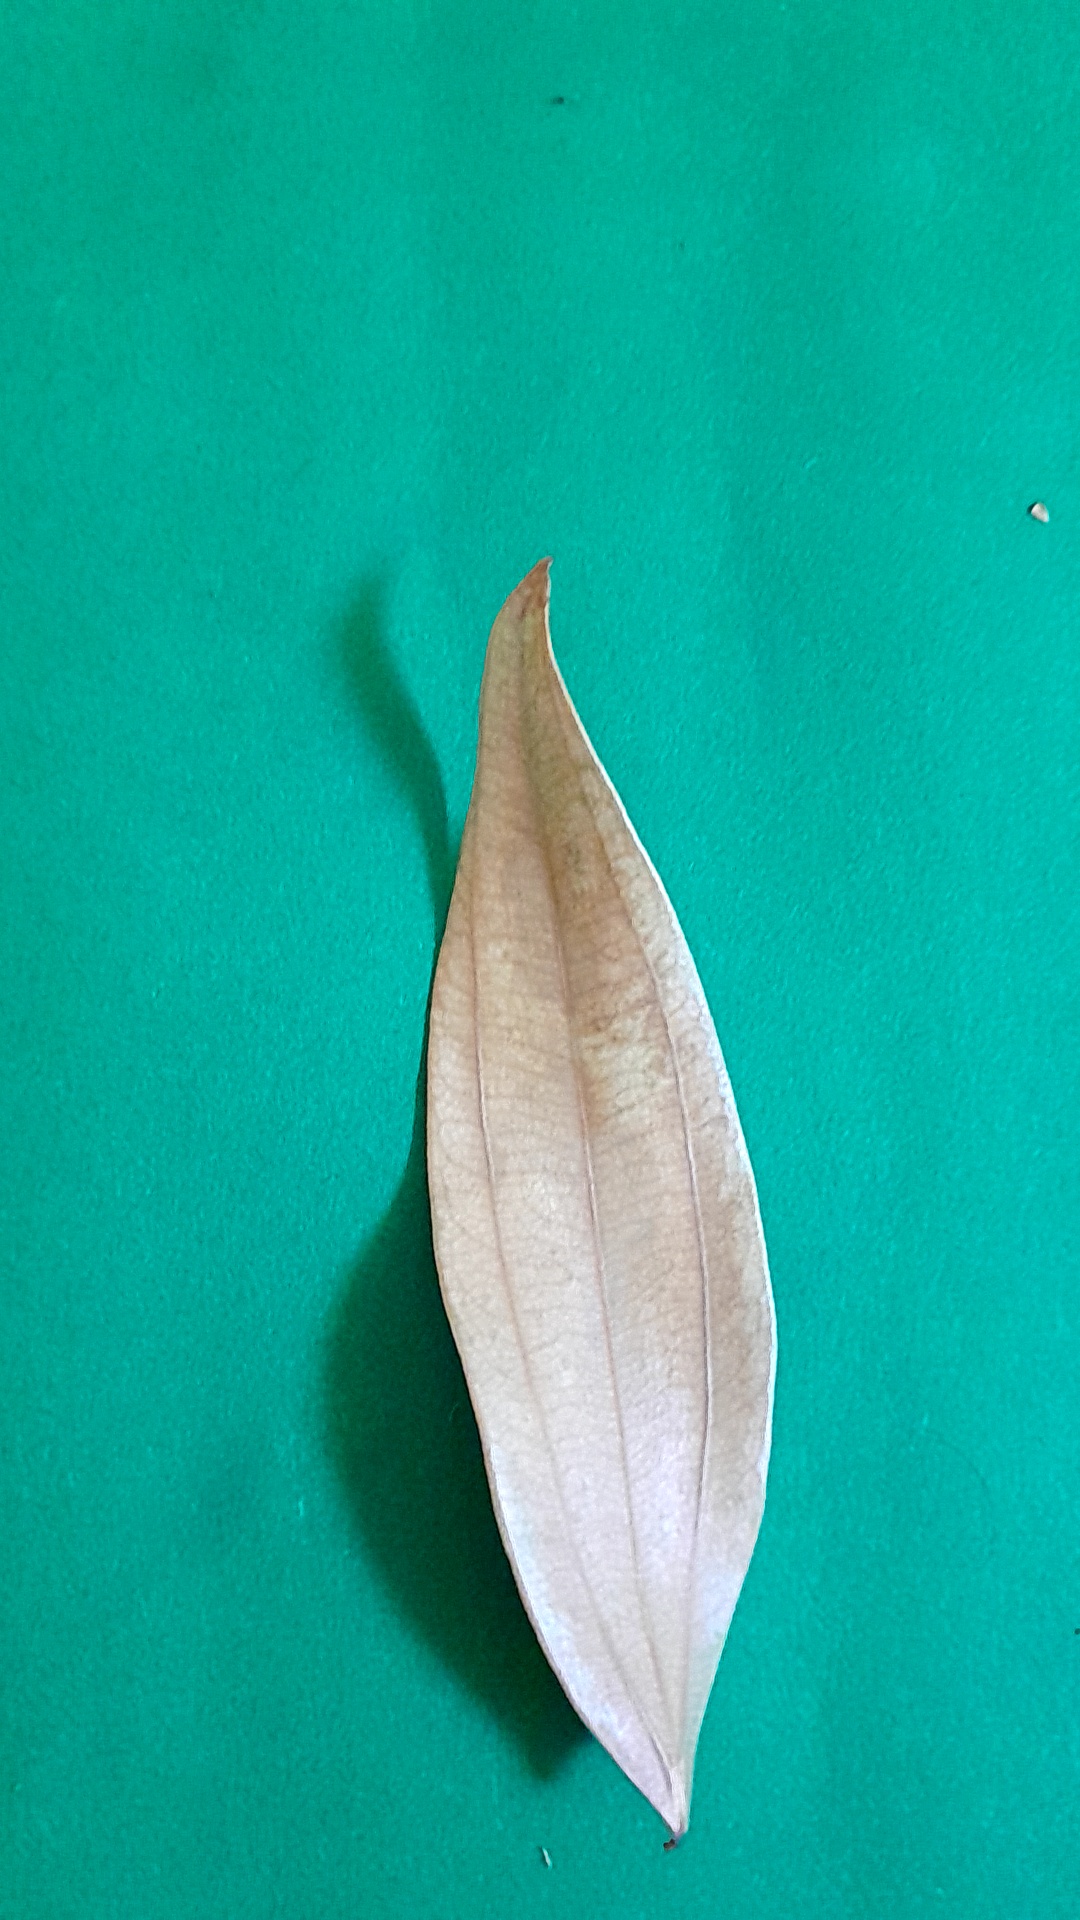
Label: Dry Leaf